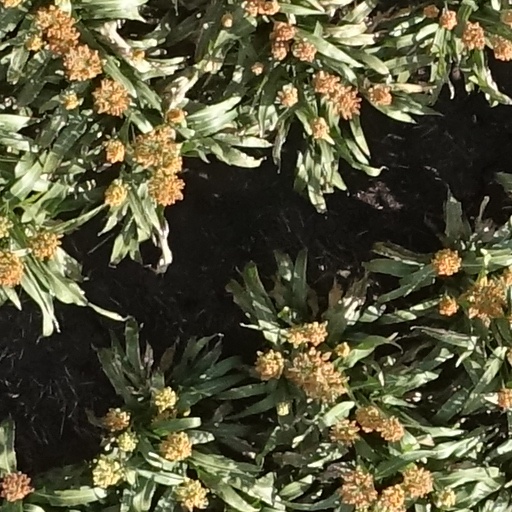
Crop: sorghum